Strelna

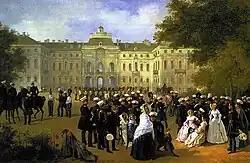
Leib Guard reception at the Konstantin Palace. A 19th-century painting.

On ascending the throne in 1741, Peter's daughter Elizabeth intended to complete her father's project. Her favourite architect Bartolomeo Rastrelli was asked to expand and aggrandize Michetti's design. But Rastrelli's attention was soon diverted to other palaces, in Peterhof and Tsarskoye Selo, so the Strelna palace stood unfinished until the end of the century.